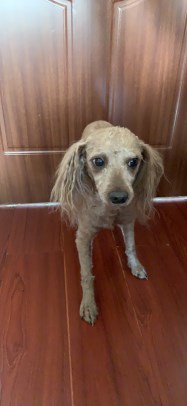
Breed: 7449-n000128-teddy